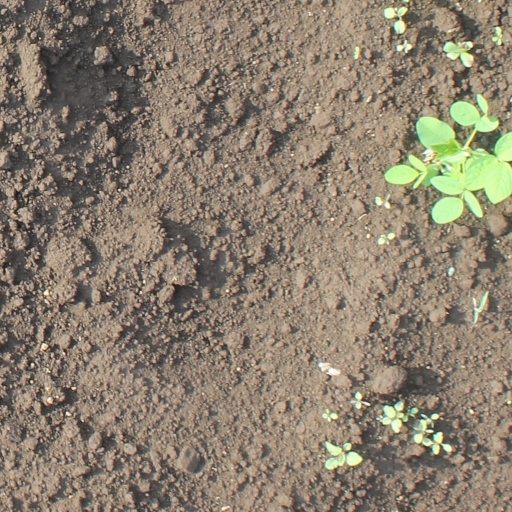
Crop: soybean